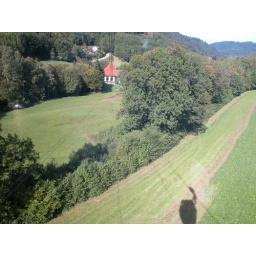
Schauinslandbahn = Cable Car to mountain peak - in the cable car on the way up the mountain